Stanley Holloway

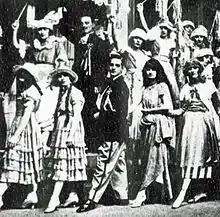
As René (centre) in "A Night Out" (1920)

After relinquishing his army commission in May 1919, Holloway returned to London and resumed his singing and acting career, finding success in two West End musicals at the Winter Garden Theatre. Later that month, he created the role of Captain Wentworth in Guy Bolton and P. G. Wodehouse's "Kissing Time", followed in 1920 by the role of René in "A Night Out". Following its provincial success, "The Disorderly Room" was given a West End production at the Victoria Palace Theatre in late 1919, in which Holloway starred alongside Henson and Tom Walls. Holloway made his film debut in a 1921 silent comedy called "The Rotters".